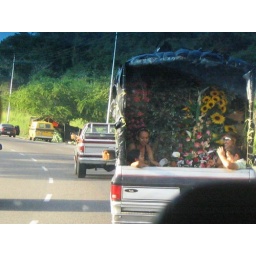
Some Venezuelans sitting in the back of a van on the way to the flower market